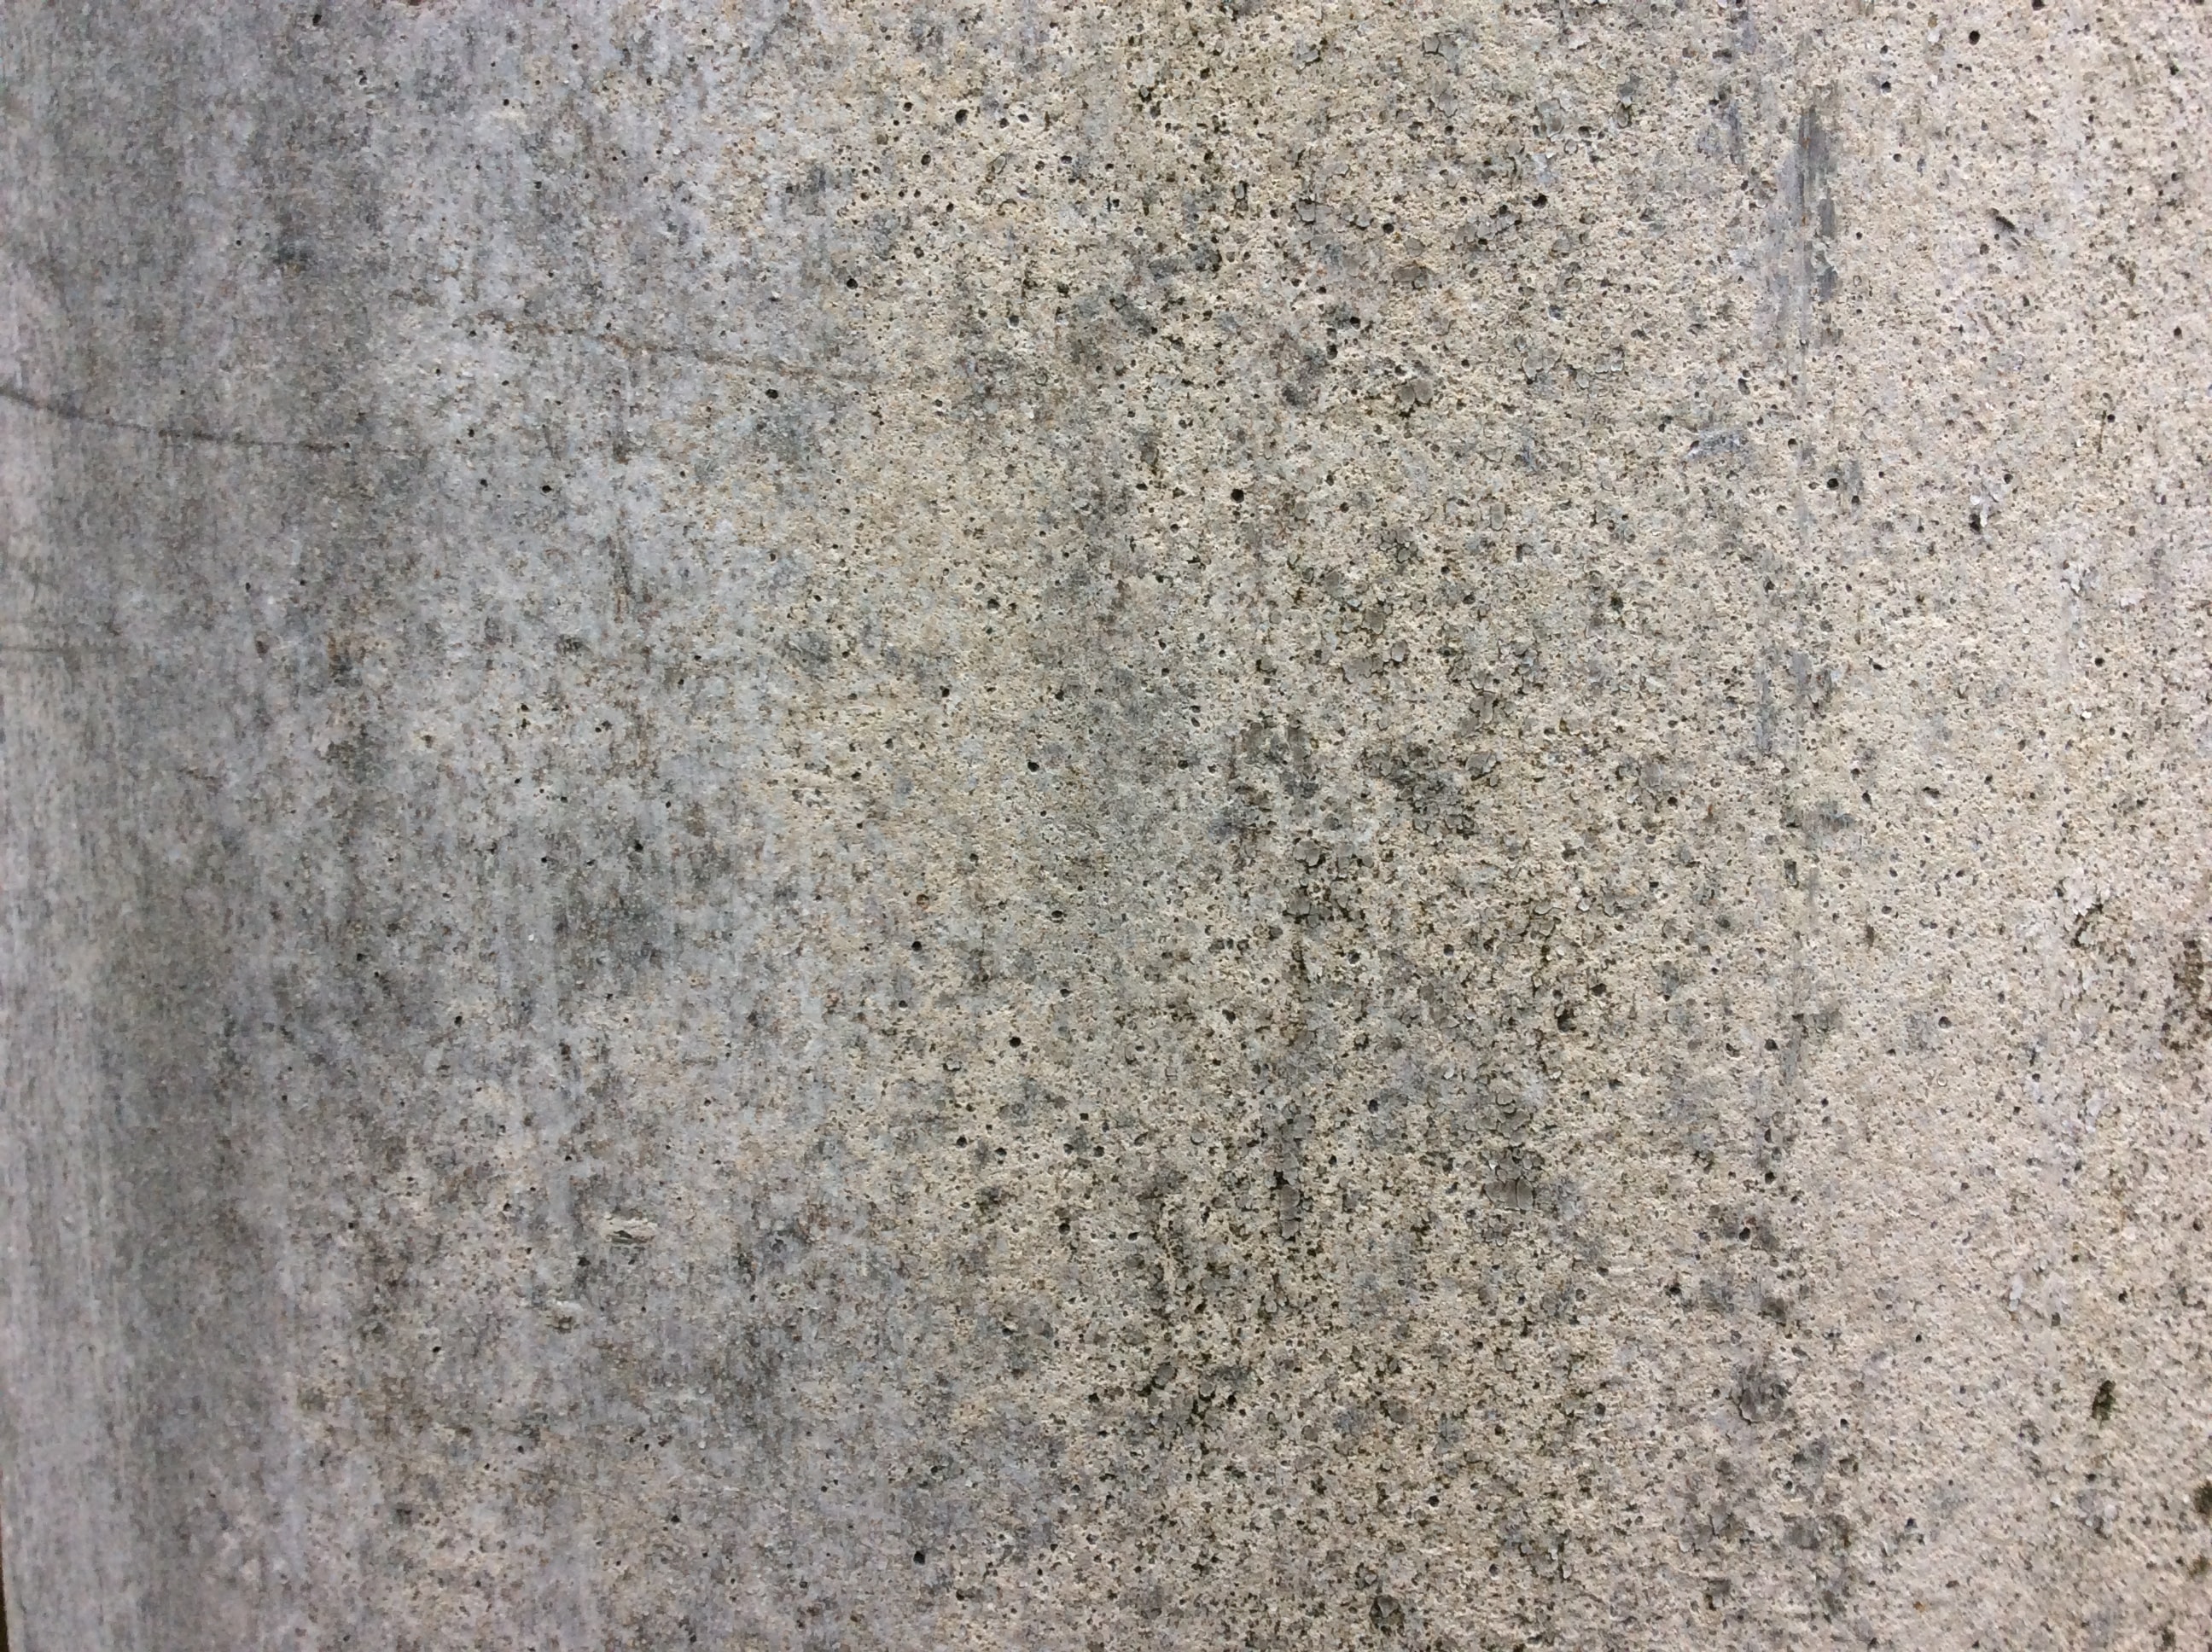
concrete, brown, grey, asphalt, road surface, beige, composite material, limestone, soil, pattern, plaster, building material, cement, flooring, wood, granite